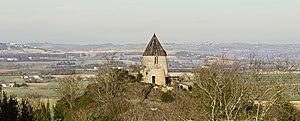
Saint-Félix-Lauragais, est une commune française située dans le département de la Haute-Garonne en région Occitanie, au cœur du Pays de Cocagne.
Le Lauragais est une région historique et culturelle du sud-ouest de la France. Il occupe une vaste zone, autour de l’axe central que constitue le canal du Midi, entre les agglomérations de Toulouse au nord-ouest et Carcassonne au sud-est et celles de Castres au nord-est et Pamiers au sud-ouest.